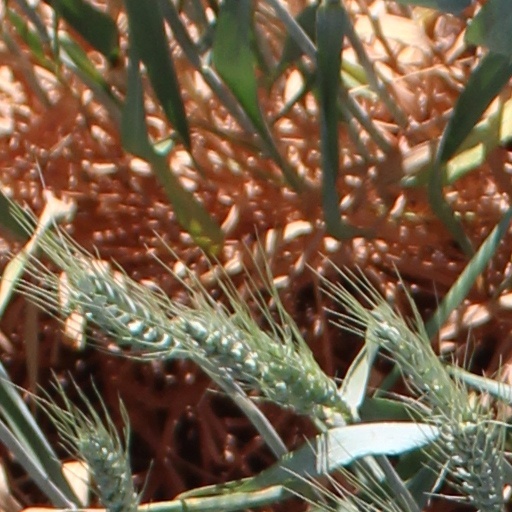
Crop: wheat